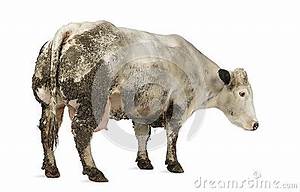
Label: mucca